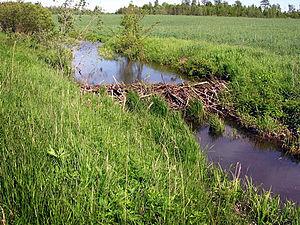
Le castor peut faire des barrages sur de petits cours d'eau en milieu agricole également (ici en lithuanie), même dans un environnement moyennement boisé. Il peut ainsi contribuer à la régulation de la ressource en eau, dès le haut du bassin versant. Il est toujours possible de controler le niveau de l'eau en posant un système de siphon ou trop plein traversant son barrage.
Le genre Castor est le seul, au sein de la famille des Castoridae, à contenir des espèces non éteintes de ces rongeurs semi-aquatiques : le Castor européen, présent en Eurasie, et le Castor du Canada, naturellement présent en Amérique du Nord et récemment introduit en Amérique du Sud.